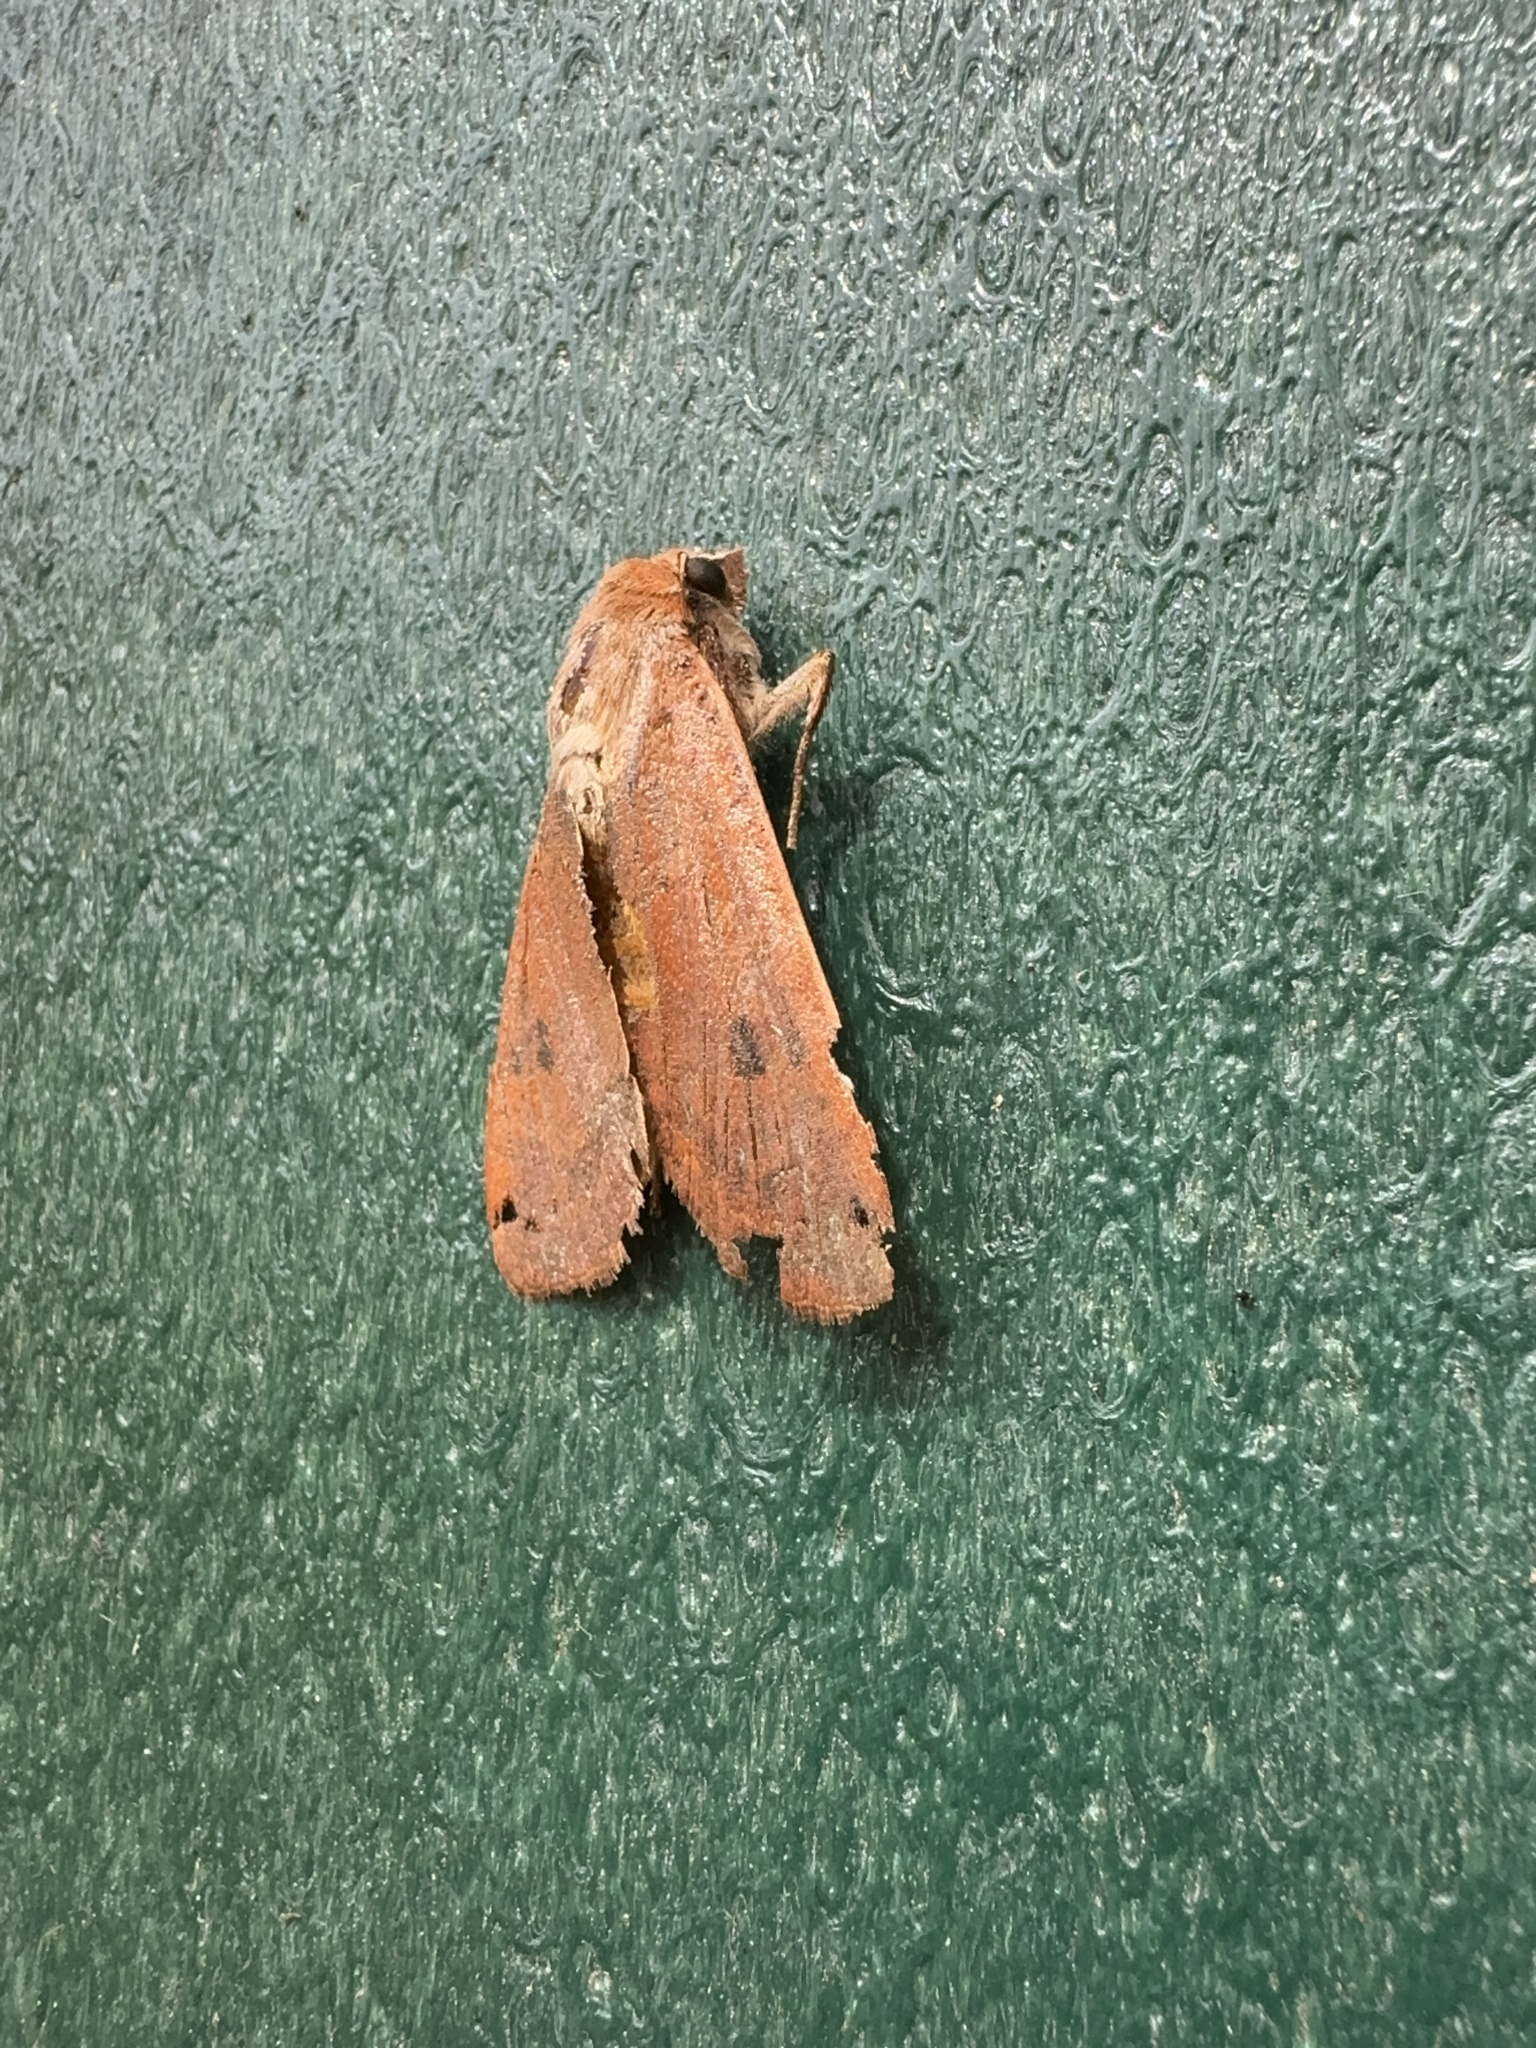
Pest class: cutworms